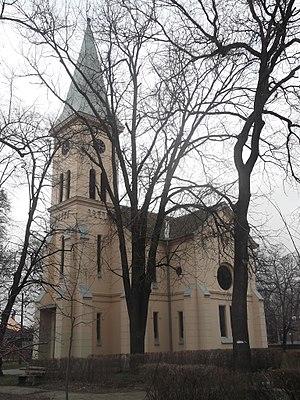
L'Église évangélique slovaque de la confession d'Augsbourg en Serbie est une Église luthérienne en Serbie. Elle rassemble 40 000 fidèles. Depius 2020, elle est administrée par L'évêque Jaroslav Javorník.